Elephanta Caves

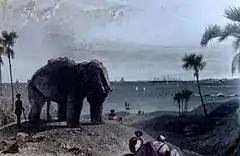
The stone elephant prior from its removal from the island.

On the east side of the main hall is a separate shrine. It is a -wide courtyard with a circular pedestal. It once had a seated Nandi facing the Linga shrine, but its ruins have not been restored. To the south side of this eastern courtyard is the Shaktism shrine, with a lion, each seated with a raised forepaw as guardian. Inside the west face of this small shrine (see 10–12 of plan) are "Sapta Matrikas", or the "seven mothers" along with Parvati, Kartikeya (Skanda) and Ganesha. The smaller shrine's sanctum features a linga and has a circumambulatory path around it. The sanctum door has Shaiva "dvarapalas".